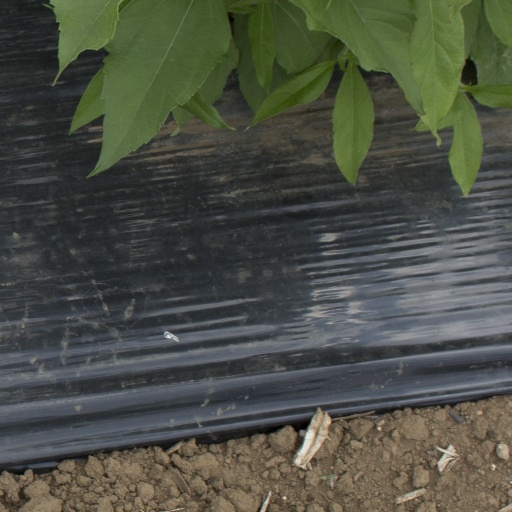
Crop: Jerusalem artichoke